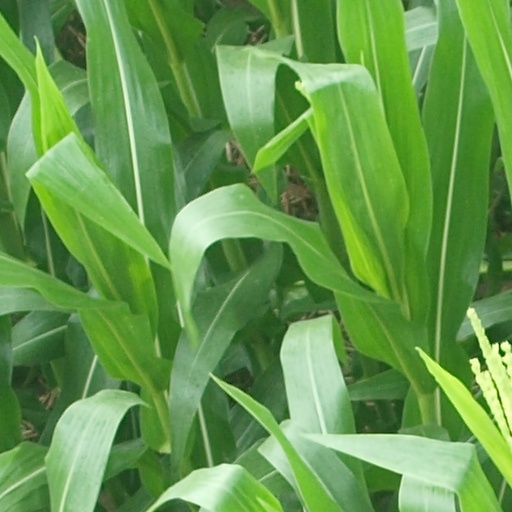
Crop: maize; corn